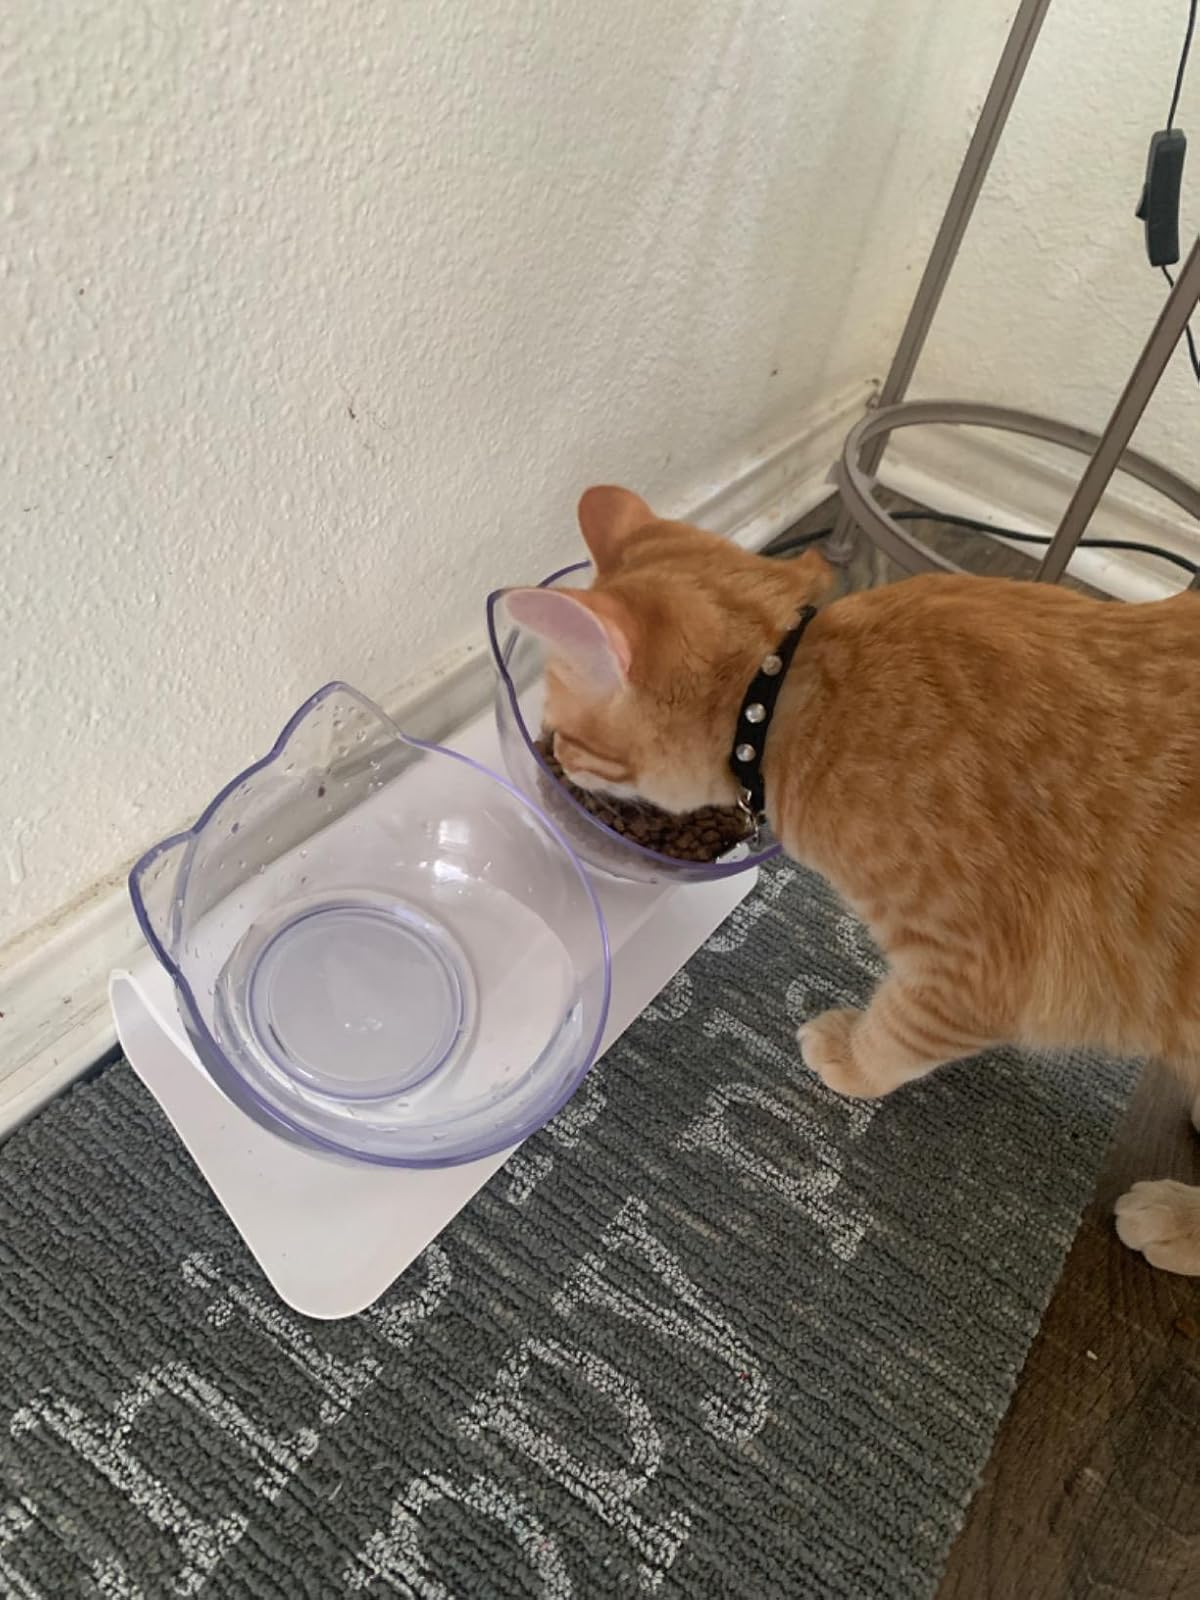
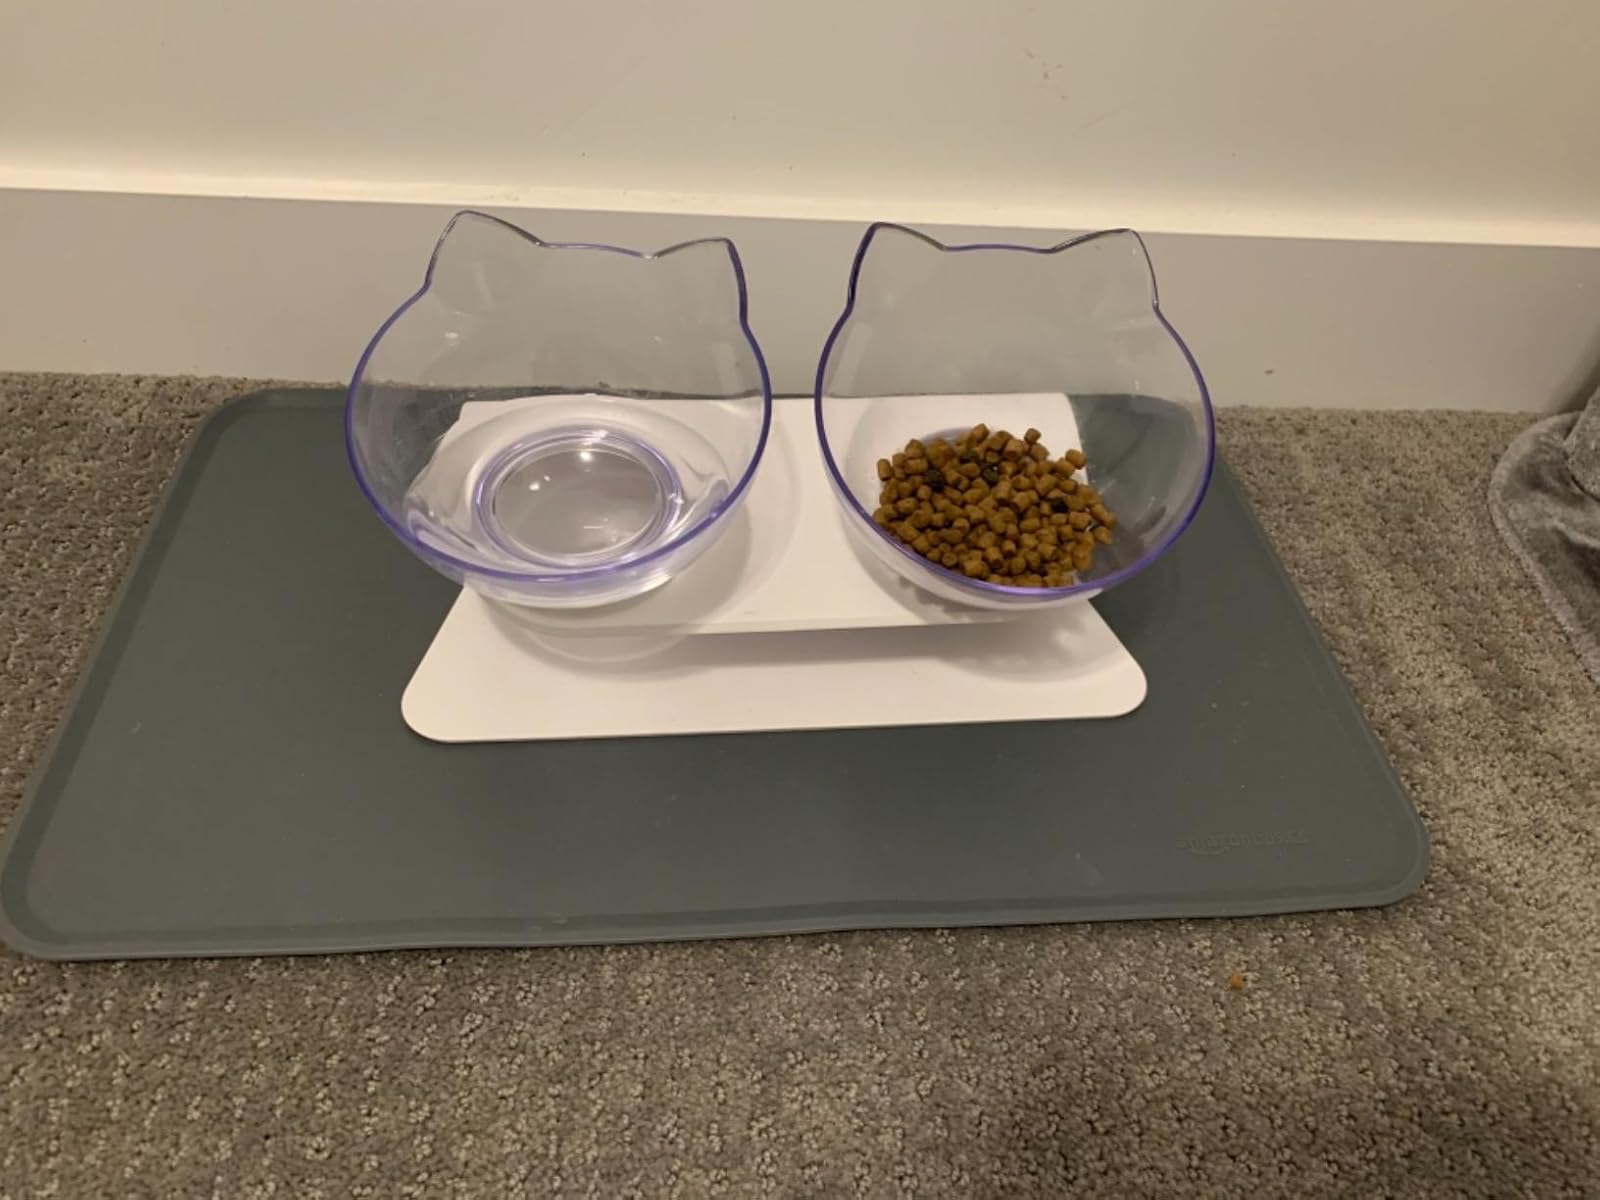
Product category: items_bowl
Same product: yes